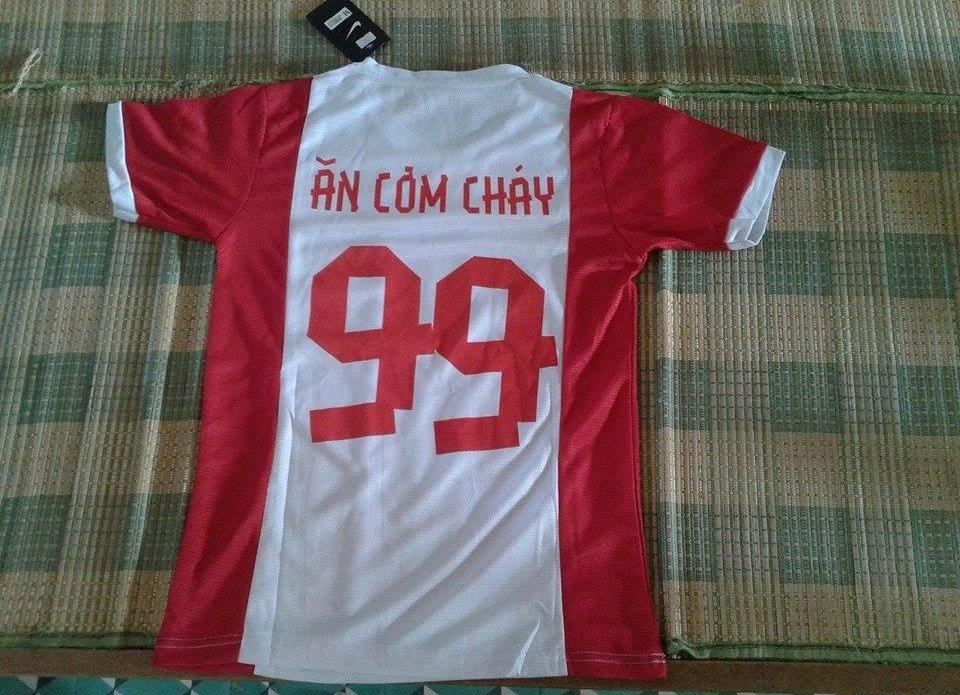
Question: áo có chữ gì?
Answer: ăn cơm cháy